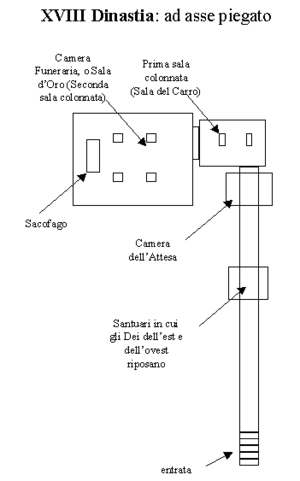
La vallée des Rois est une région d'Égypte située sur la rive occidentale du Nil à hauteur de Thèbes. La vallée est formée d'une faille dans la chaîne Libyque qui débouche sur la vallée du Nil. Son nom arabe signifie « vallée des deux portes des rois », en référence aux portes qui fermaient jadis les tombeaux.